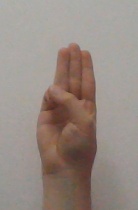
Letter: thaa